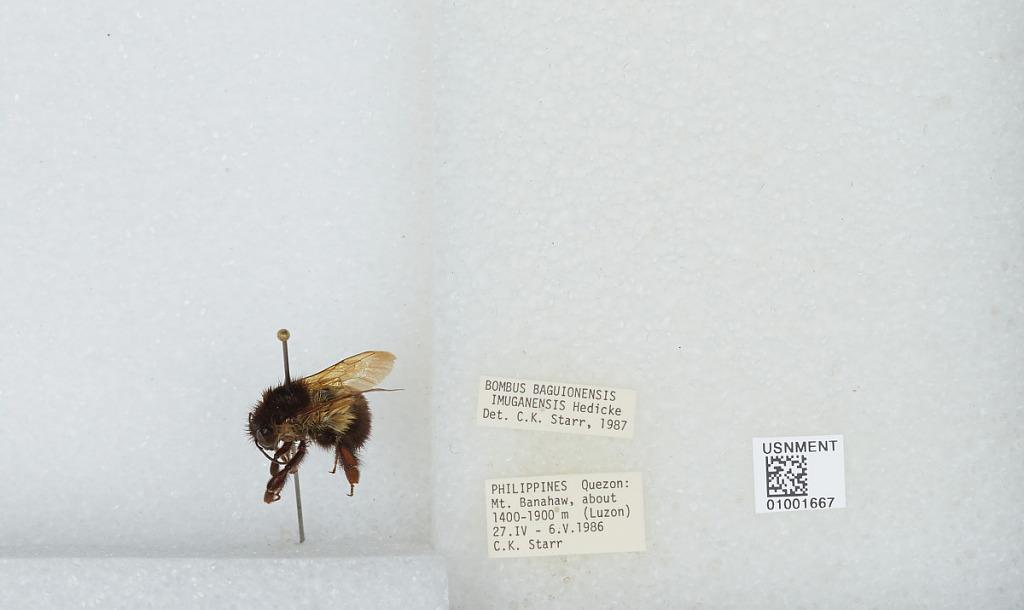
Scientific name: Bombus (Pyrobombus) flavescens Smith
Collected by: C. Starr
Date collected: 1986-4-27
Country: Philippines
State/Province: Quezon
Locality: Mount Banahaw, Luzon
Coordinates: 14.0675, 121.493
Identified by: Starr, C. K.